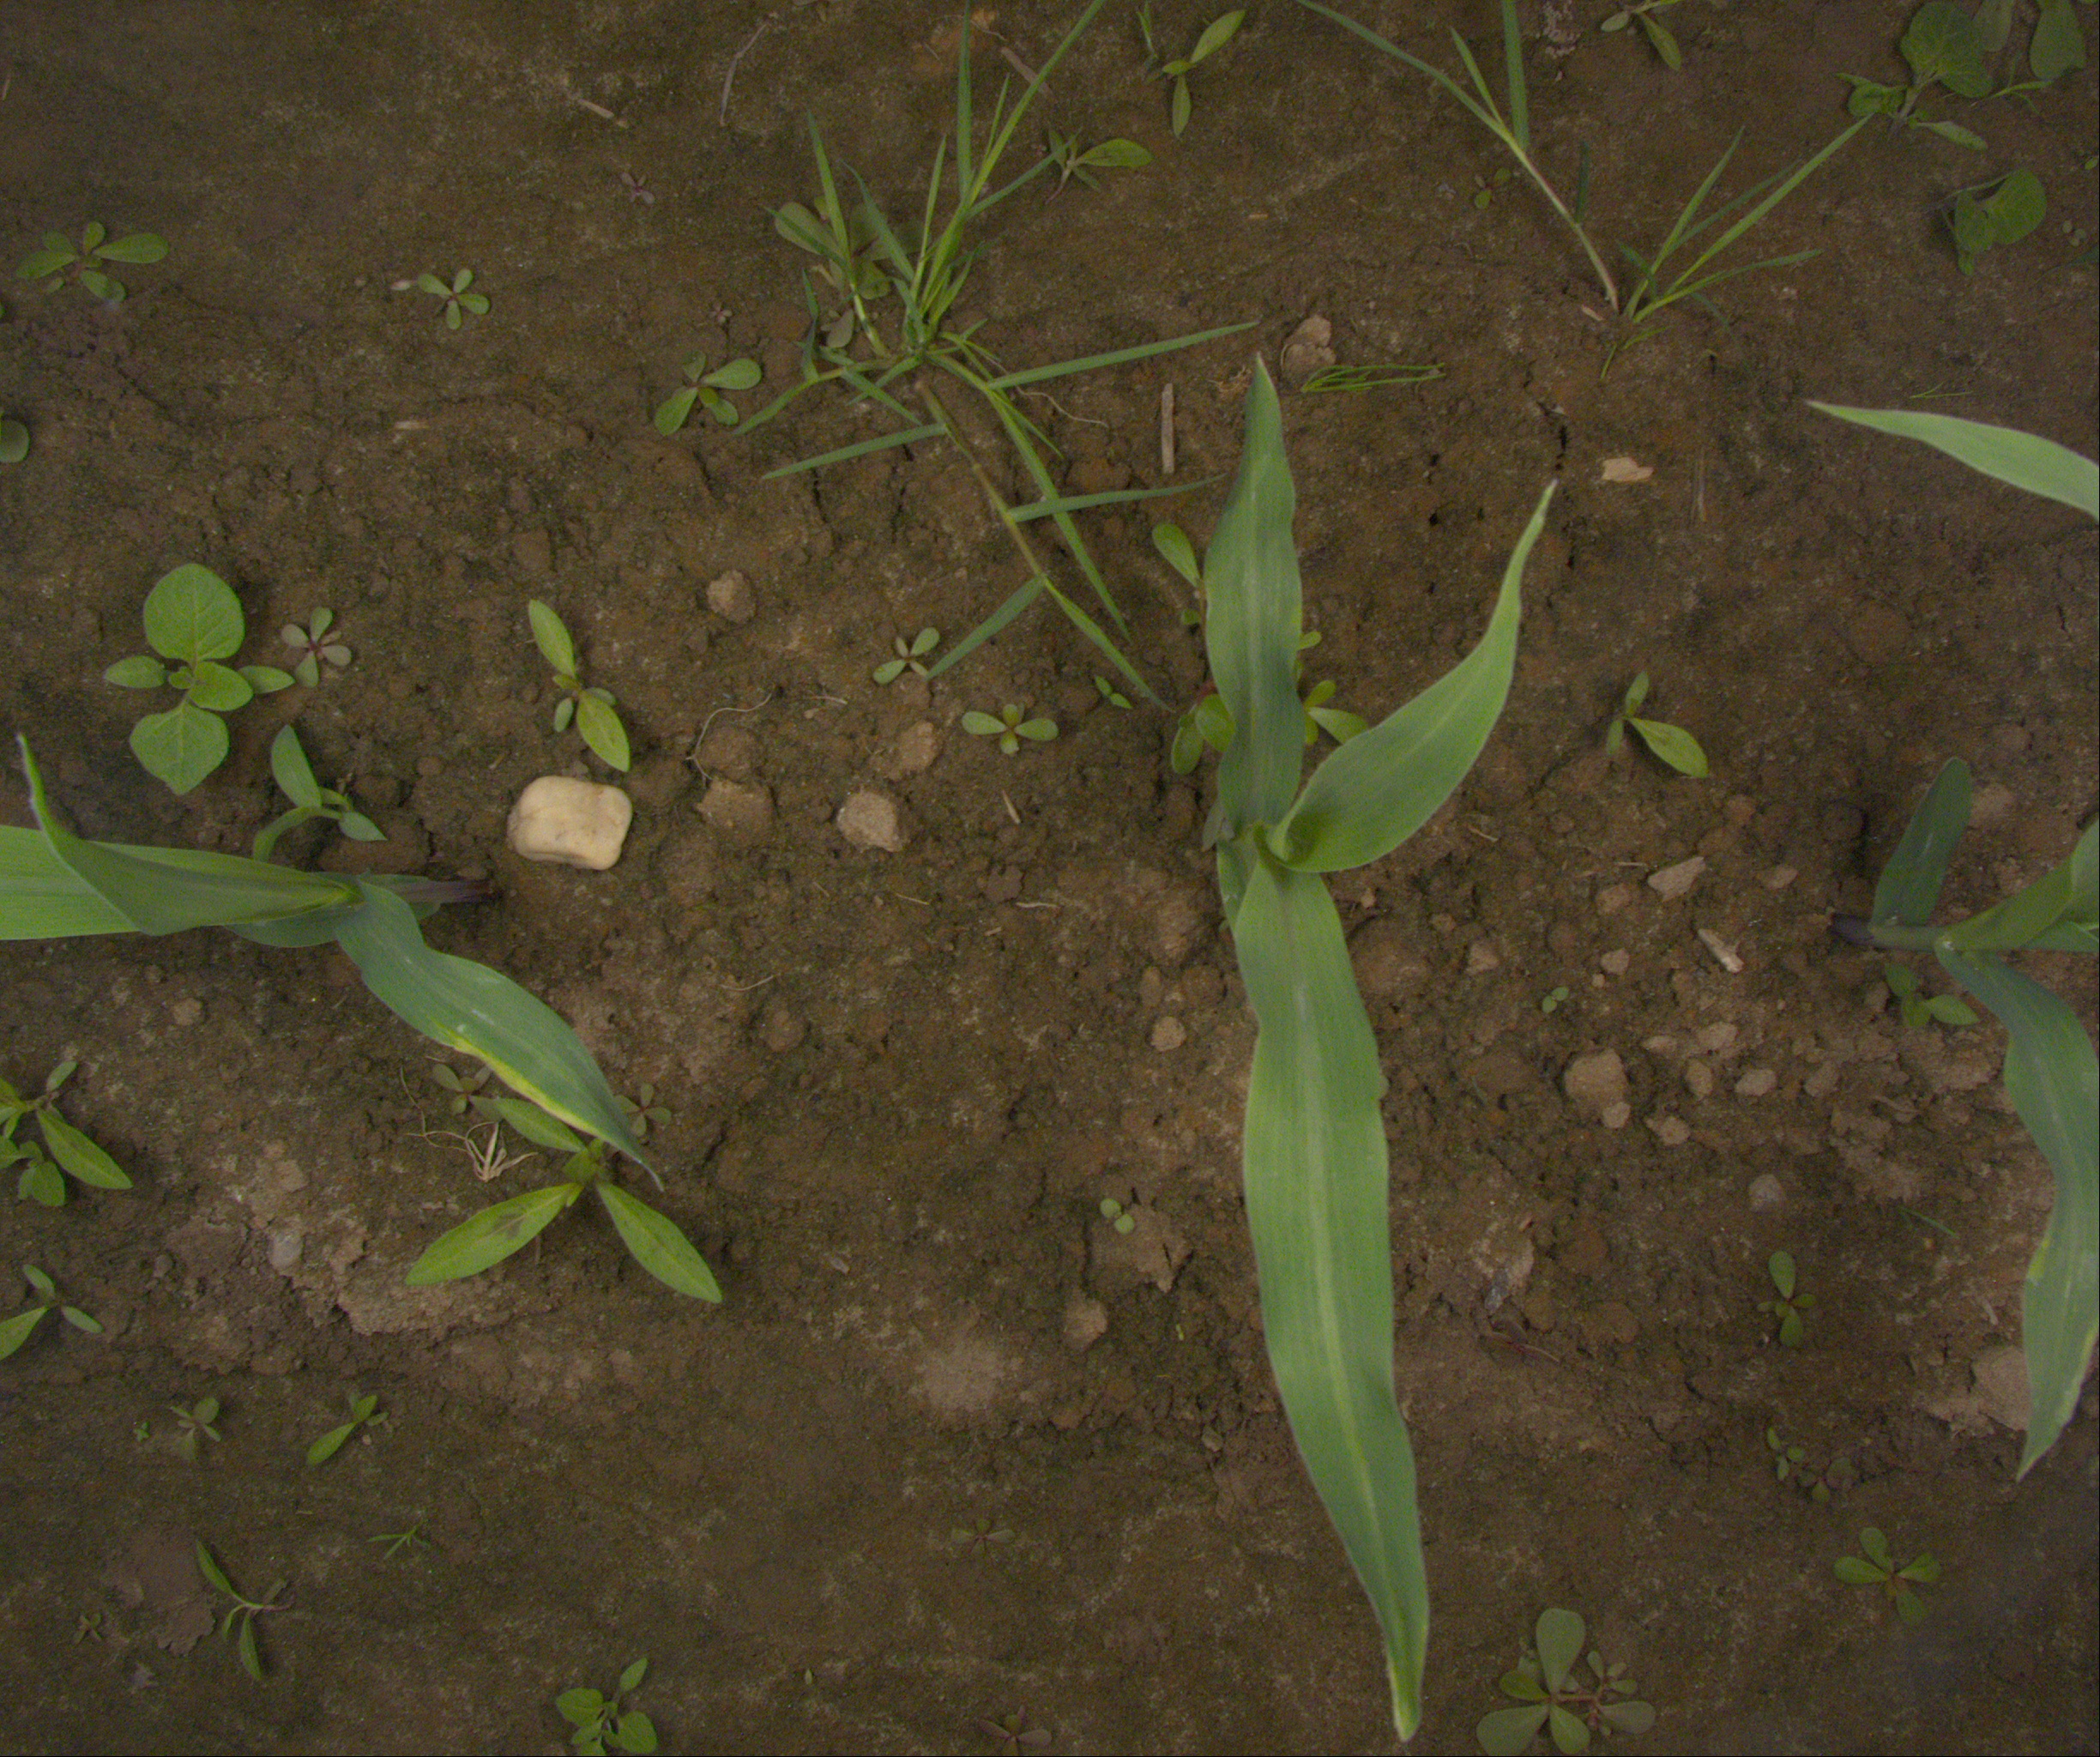
Crop: maize
Objects: maize, maize, maize, stem_maize, stem_maize, stem_maize